Upper Mantua

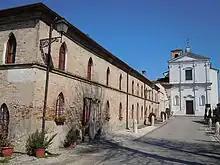
Parish Church of San Martino Gusnago

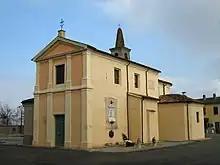
Castelgrimaldo parish church

Upper Mantua has never been a land of settlement of Jewish communities - apart from the far from negligible cases of Castel Goffredo and Ostiano -, unlike what happened from the late Middle Ages onward, under the rule of the Gonzaga family, for Mantua itself or for other places in the province, such as Bozzolo, Viadana or Sabbioneta.